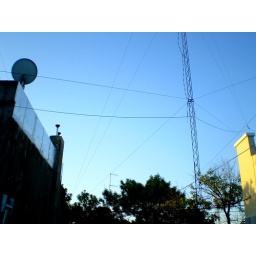
the promise of a brave new world unfurled beneath a clear blue sky